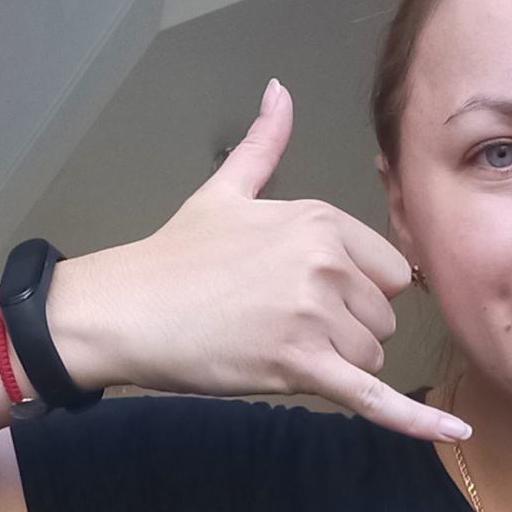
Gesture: call